Aleksandr Gradovsky

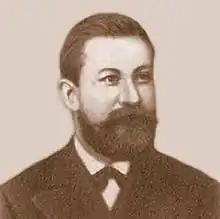
Aleksandr Gradovsky

Aleksandr Gradovsky (1841–1889) was a Russian jurist. A professor of law at St. Petersburg University since 1869, he was a leading theorist of Russian administrative and constitutional law. He was succeeded by Nikolay Korkunov.